Prehistoric Egypt

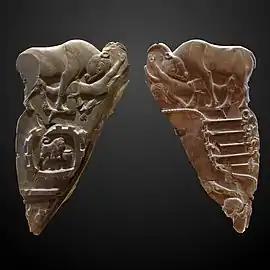
Bull palette, Naqada III

The Badarian culture, from about 4400 to 4000 BC, is named for the Badari site near Der Tasa. It followed the Tasian culture, but was so similar that many consider them one continuous period. The Badarian Culture continued to produce the kind of pottery called blacktop-ware (albeit much improved in quality) and was assigned Sequence Dating numbers 21–29. The primary difference that prevents scholars from merging the two periods is that Badarian sites use copper in addition to stone and are thus Chalcolithic settlements, while the Neolithic Tasian sites are still considered Stone Age.